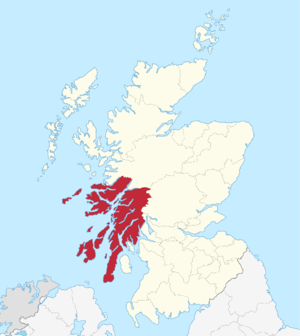
Le clan Campbell est l'un des plus grands et des plus puissants clans écossais historiques des Highlands écossais.